SJ G11

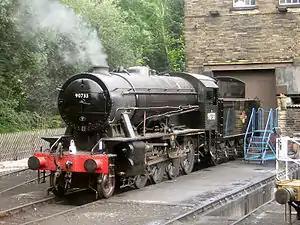
A preserved SJ G11 (No. 1931) locomotive on the Keighley and Worth Valley Railway in July 2007.

The Statens Järnvägar (SJ; Swedish State Railways) Class G11 was a class of two ex-British War Department Austerity 2-8-0 steam locomotives, numbered 1930 and 1931. They were both purchased in 1953 from Nederlandse Spoorwegen (NS; Dutch Railways).